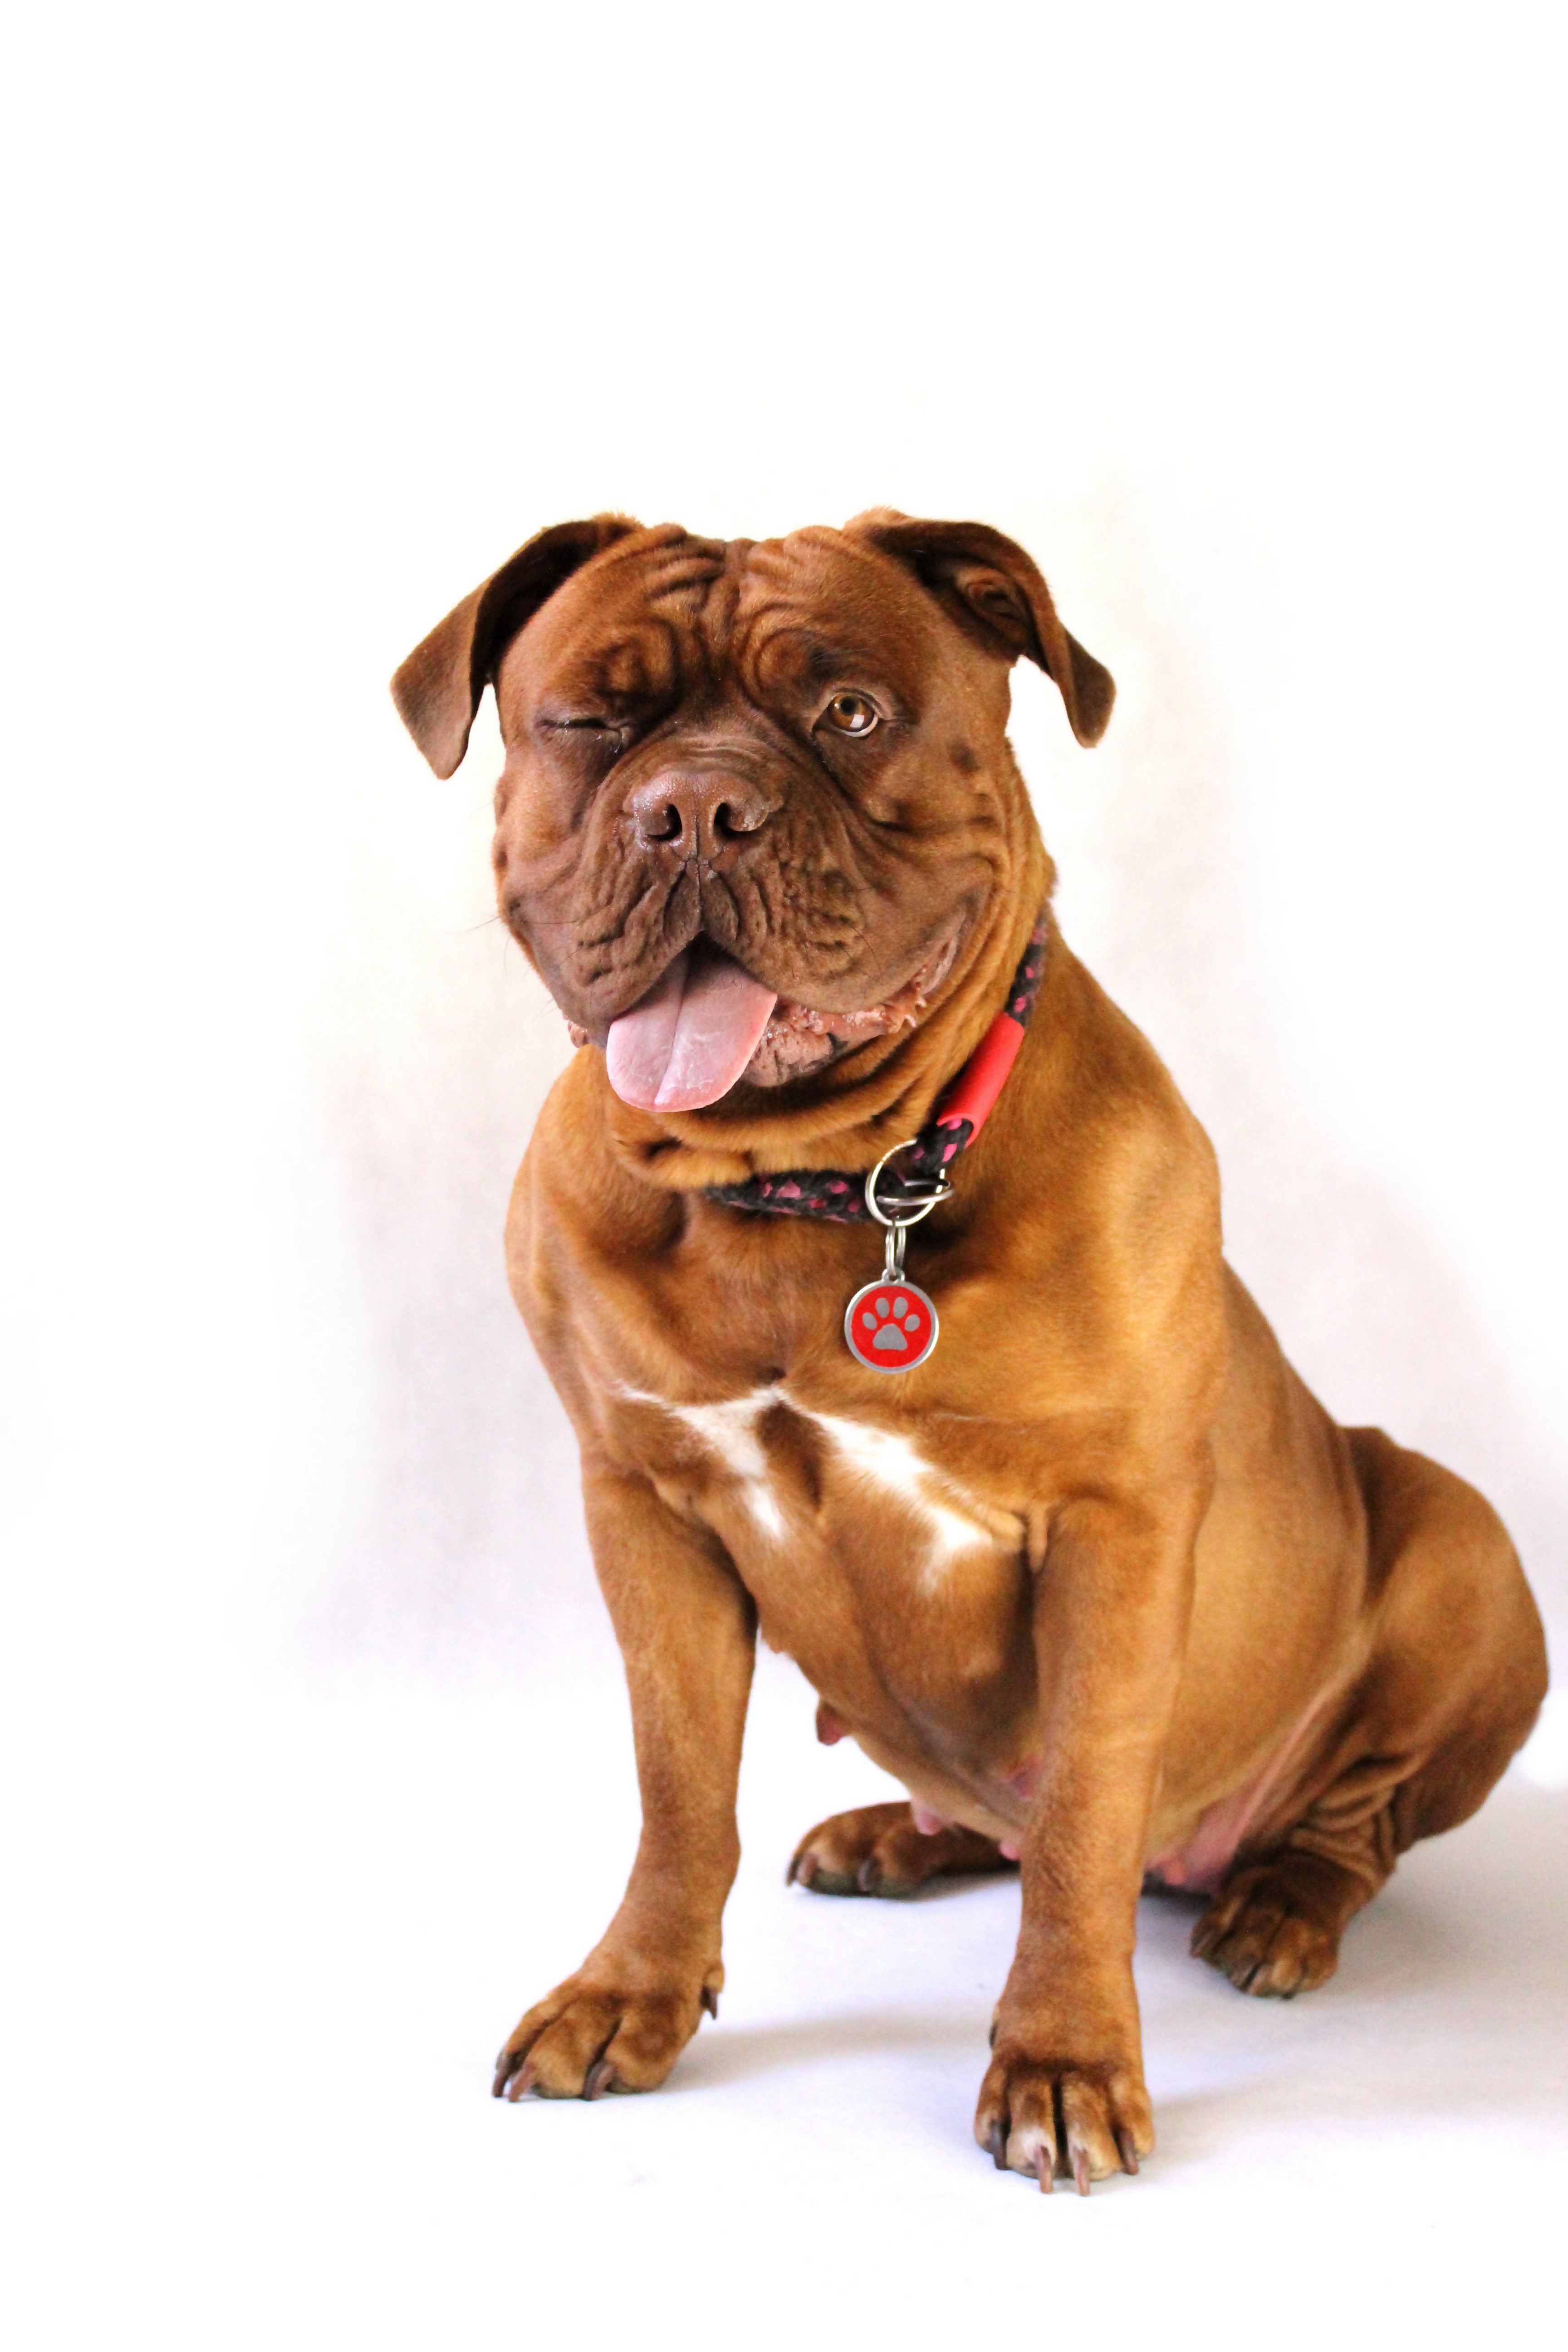
dog, mammal, vertebrate, large, dog breed, dogue de bordeaux, dog de bordeaux, french mastiff, moloss, dog like mammal